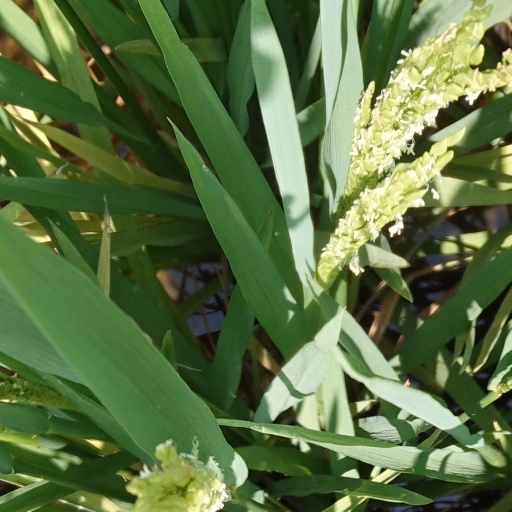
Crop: rice